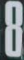
Number: 8